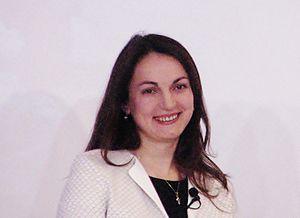
Hanna Hopko est une journaliste et femme politique ukrainienne, membre de Samopomitch. Elle est une environnementaliste engagée notamment dans les campagnes contre le tabagisme.